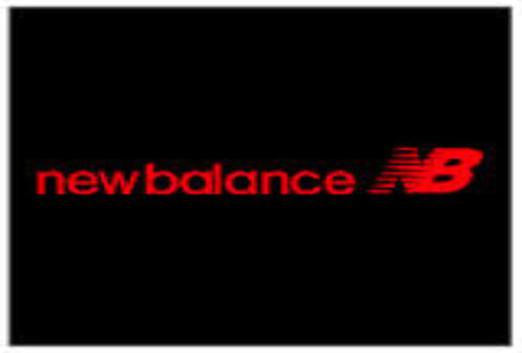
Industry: Clothes